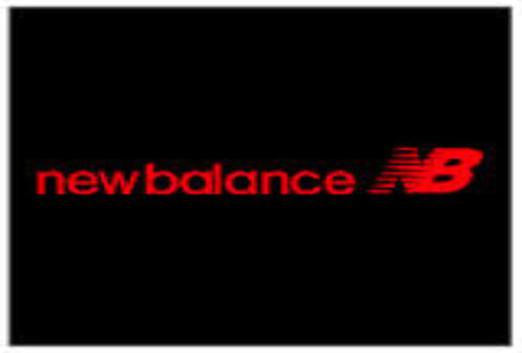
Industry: Clothes